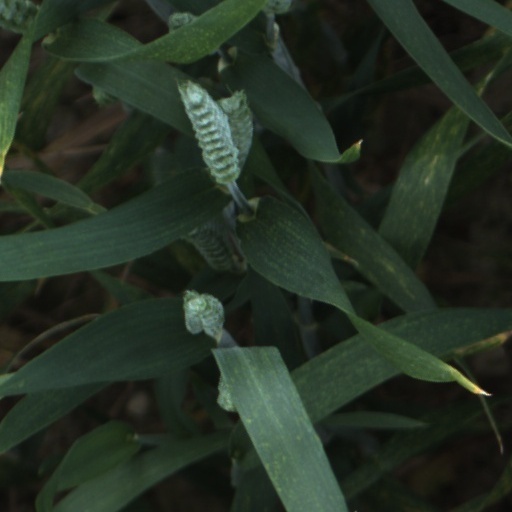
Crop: wheat